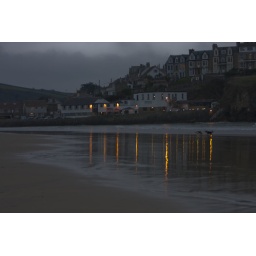
Perranporth beach in the evening with reflections in the water